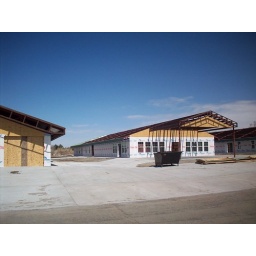
Smith Estates Apartment Complex. Smith Center, Kansas  all steel framed built 2008-2009. closing in building/ door &amp;amp; window installation